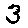
Label: 3